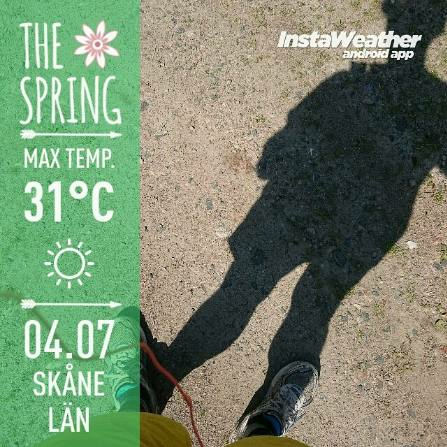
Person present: No